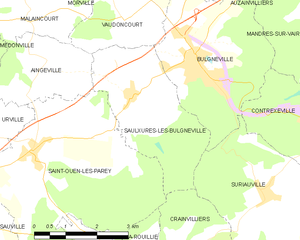
Carte des communes françaises Saulxures-lès-Bulgnéville